Jami

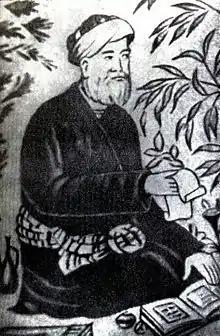
Jami, artwork of Kamāl ud-Dīn Behzād

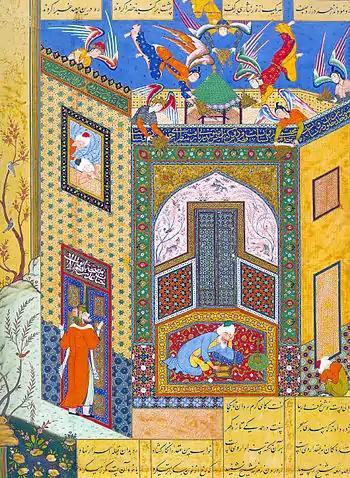
Illustration from Jami's "Rose Garden of the Pious", dated 1553. The image blends Persian poetry and Persian miniature into one, as is the norm for many works of Persian literature.

Nūr ad-Dīn 'Abd ar-Rahmān Jāmī (7 November 1414 – 9 November 1492), also known as Mawlanā Nūr al-Dīn 'Abd al-Rahmān or Abd-Al-Rahmān Nur-Al-Din Muhammad Dashti, or simply as Jami or Djāmī and in Turkey as Molla Cami, was a Persian Sunni poet who is known for his achievements as a prolific scholar and writer of mystical Sufi literature. He was primarily a prominent poet-theologian of the school of Ibn Arabi and a Khwājagānī Sũfī, recognized for his eloquence and for his analysis of the metaphysics of mercy. His most famous poetic works are "Haft Awrang", "Tuhfat al-Ahrar", "Layla wa Majnun", "Fatihat al-Shabab", "Lawa'ih", "Al-Durrah al-Fakhirah". Jami belonged to the Naqshbandi Sufi order.